2002 Dutch general election

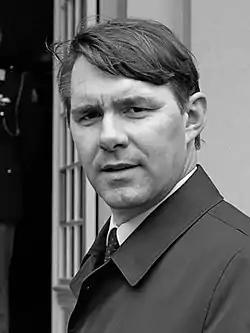
Bas van der Vlies (SGP) rejected a joint campaign with CU on 14 February

Fortuyn's controversial interview with "de Volkskrant" caused an immediate political storm. Leaders from across the political spectrum condemned his remarks, particularly his perceived challenge to Article 1 of the constitution, which prohibits discrimination. Dijkstal called it the "heart of our civilisation," while Melkert accused Fortuyn of crossing an unforgivable line. In the evening of 9 February, Livable Netherlands' leadership held an emergency meeting and, after Fortuyn insisted on the accuracy of the published interview, voted six to two to sever ties with him. The board believed he had gone too far in his views on asylum policy. Chairman Nagel reaffirmed the party's commitment to Article 1, stressing the Netherlands was not full. The next day, Fortuyn expressed hope of reconciling but also said he would run independently if needed. Nagel quickly dismissed this possibility, citing irreconcilable differences. In contrast, Livable Rotterdam re-affirmed its support for Fortuyn on 11 February, prompting two of its candidates (including Livable Netherlands co-founder ) to resign.